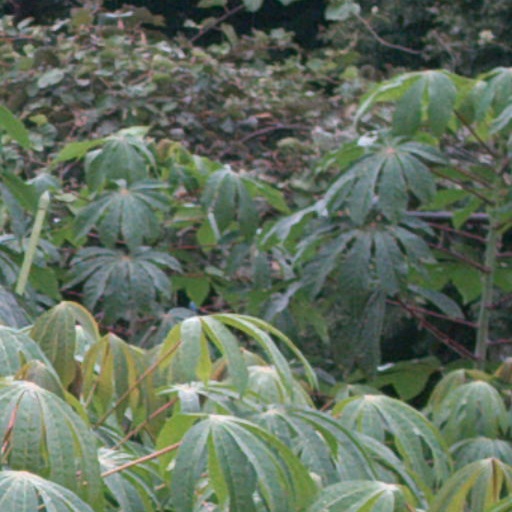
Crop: cassava